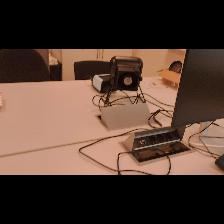
Label: NonHuman